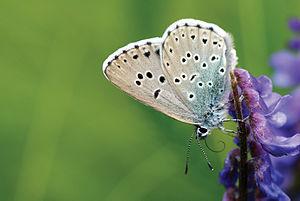
Phengaris est un genre paléarctique de lépidoptères de la famille des Lycaenidae et de la sous-famille des Polyommatinae. Il inclut actuellement les espèces précédemment placées dans le genre Maculinea. Ces papillons sont connus pour leur cycle de vie complexe, où la chenille doit effectuer une partie de son développement à l'intérieur d'une fourmilière.